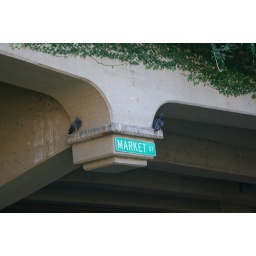
Birds on the street sign, under the river bridge.